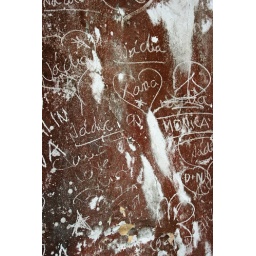
Some writings on the wall of an abandoned building in Caldeiras, Sao Miguel island, Azores.